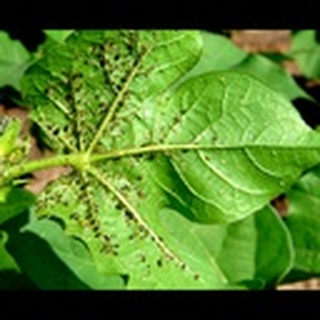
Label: cotton_aphids